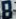
Number: 8